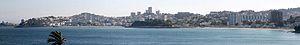
L'Algérie ; et arabe algérien : الدزاير, الجازاير ou لدزاير ; en tamazight et tifinagh ⴷⵣⴰⵢⵔ est un pays d’Afrique du Nord faisant partie du Maghreb. Depuis 1962, elle est nommée en forme longue République algérienne démocratique et populaire, abrégée en RADP. Sa capitale est Alger, la ville la plus peuplée du pays, dans le Nord, sur la côte méditerranéenne.
Annaba, anciennement Bouna surnommée « Medinet Zaoui » ou encore « Bled El Aneb » et Bône lors de la colonisation française, est la quatrième ville d'Algérie en nombre d'habitants après la capitale Alger, Oran et Constantine. La ville d'Annaba est située dans le nord-est du pays, à 536 km à l'est d'Alger et à 105,7 km à l'ouest de la frontière tunisienne. Annaba est une métropole littorale dont la population de l'agglomération dépassait 600 000 habitants en 2008.